Aberdeen trades hospitals

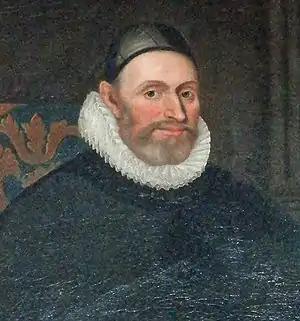
William Guild - Founder and Patron (1633) of the Aberdeen Trades Hospital - selection from a portrait held by the Seven Incorporated Guilds, Aberdeen

In addition the Hospital had a Patron, a Housekeeper and eventually a Catechist. Guild was the first Patron, serving from 1633 to 1657. The Catechist was to: